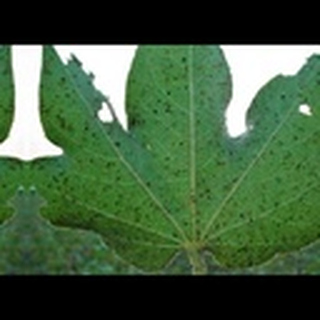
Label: cotton_aphids